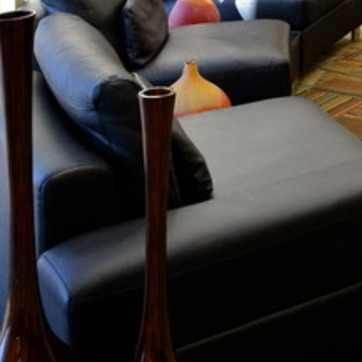
Material: leather